University of Texas at San Antonio

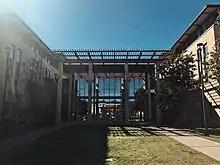
Alvarez Hall formerly known as San Saba Hall on the Main Campus.

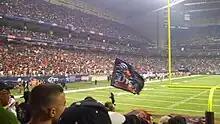

Greek life at UTSA is directed by the four governing bodies: the Panhellenic Council (6 chapters), the Interfraternity Council (11 chapters), the National Pan-Hellenic Council (7 chapters), and the Multicultural Greek Council (7 chapters). Greek life was first established in 1977.